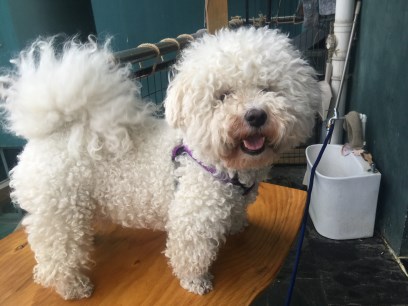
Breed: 3083-n000117-Bichon_Frise